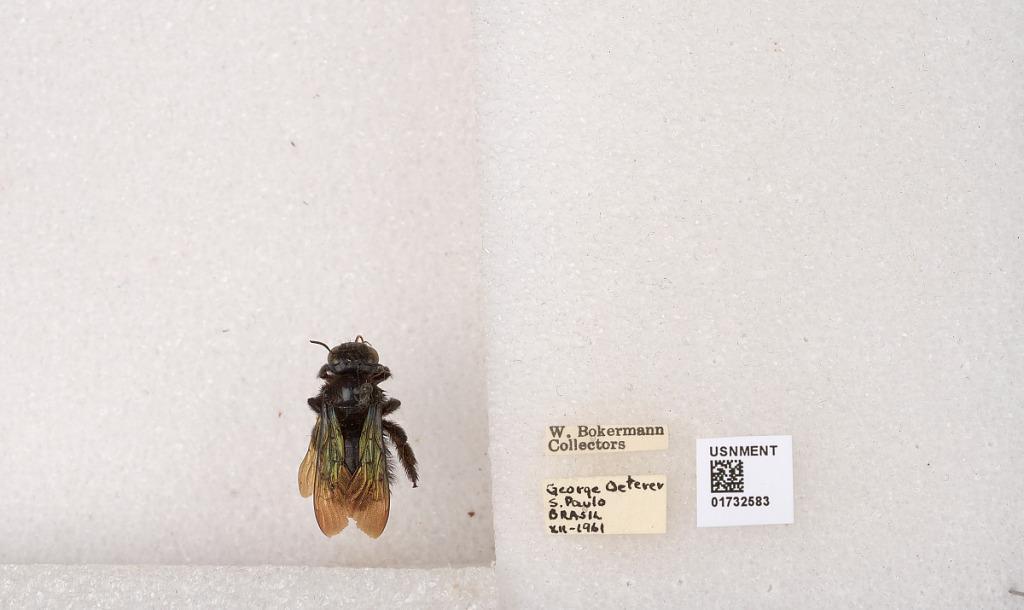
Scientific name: Xylocopa (Stenoxylocopa) artifex Smith
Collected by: W. Bokermann
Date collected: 1961-12-1
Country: Brazil
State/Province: Sao Paulo
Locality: George Oeterer
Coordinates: -23.4471, -47.5516